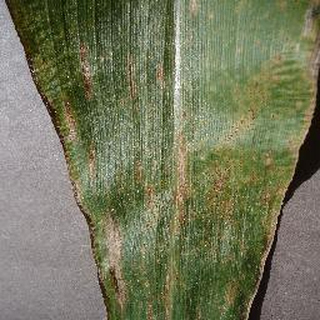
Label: corn_cercospora_leaf_spot